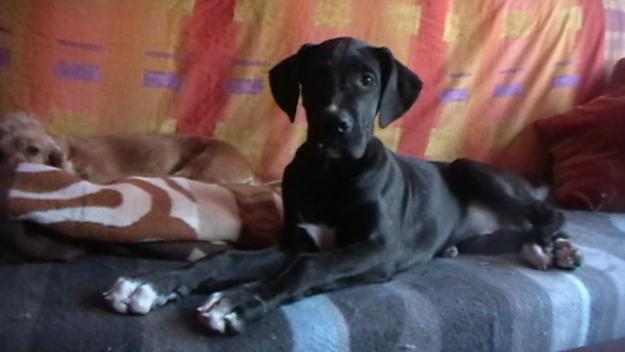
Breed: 206-n000035-Great_Dane